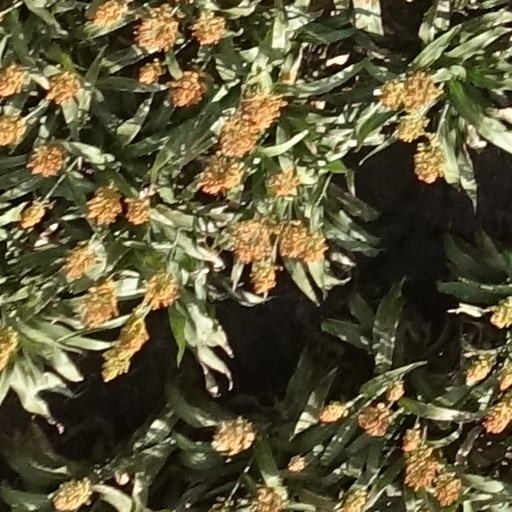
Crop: sorghum